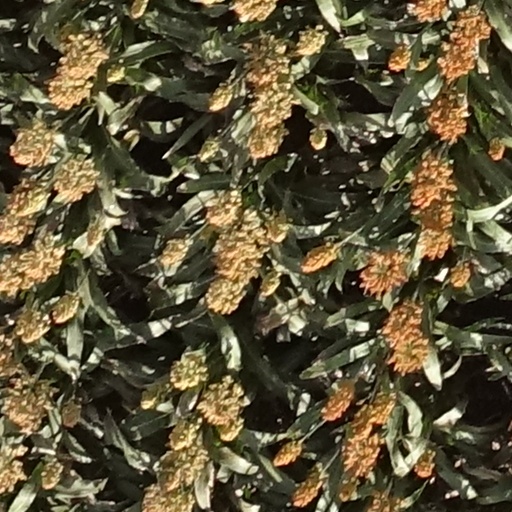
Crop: sorghum